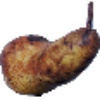
Label: Pear Abate 1